Bronislava Nijinska

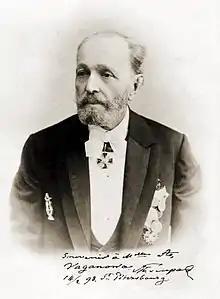
Marius Petipa in 1887

At the start of World War I, Nijinska, her husband Aleksandr Kochtovsky ('Sasha', married in 1912), and their infant daughter Nina returned to Petrograd (then the Russian capital's new name). Nijinska had long considered the city her home; it was her last time living there. She found work teaching ballet to Cecchetti's students. Newspaper accounts report that Bronislava and Aleksandr met their former colleagues from Ballets Russes, and danced alongside them. Included were Michel Fokine and Tamara Karsavina, and as well the Bolshoi's Mikhail Mordkin.